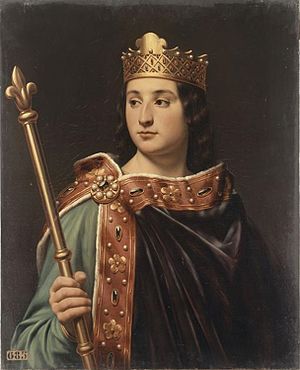
Frankrigs monarker / Det Frankiske Imperium / Karolingerne (936–987)
Frankrigs monarker tæller de monarker, der har været af Kongeriget Frankrig og dets forgængere, som regerede fra oprettelsen af Frankerriget i 486 med flere afbrydelser til Det andet franske kejserriges fald i 1870.